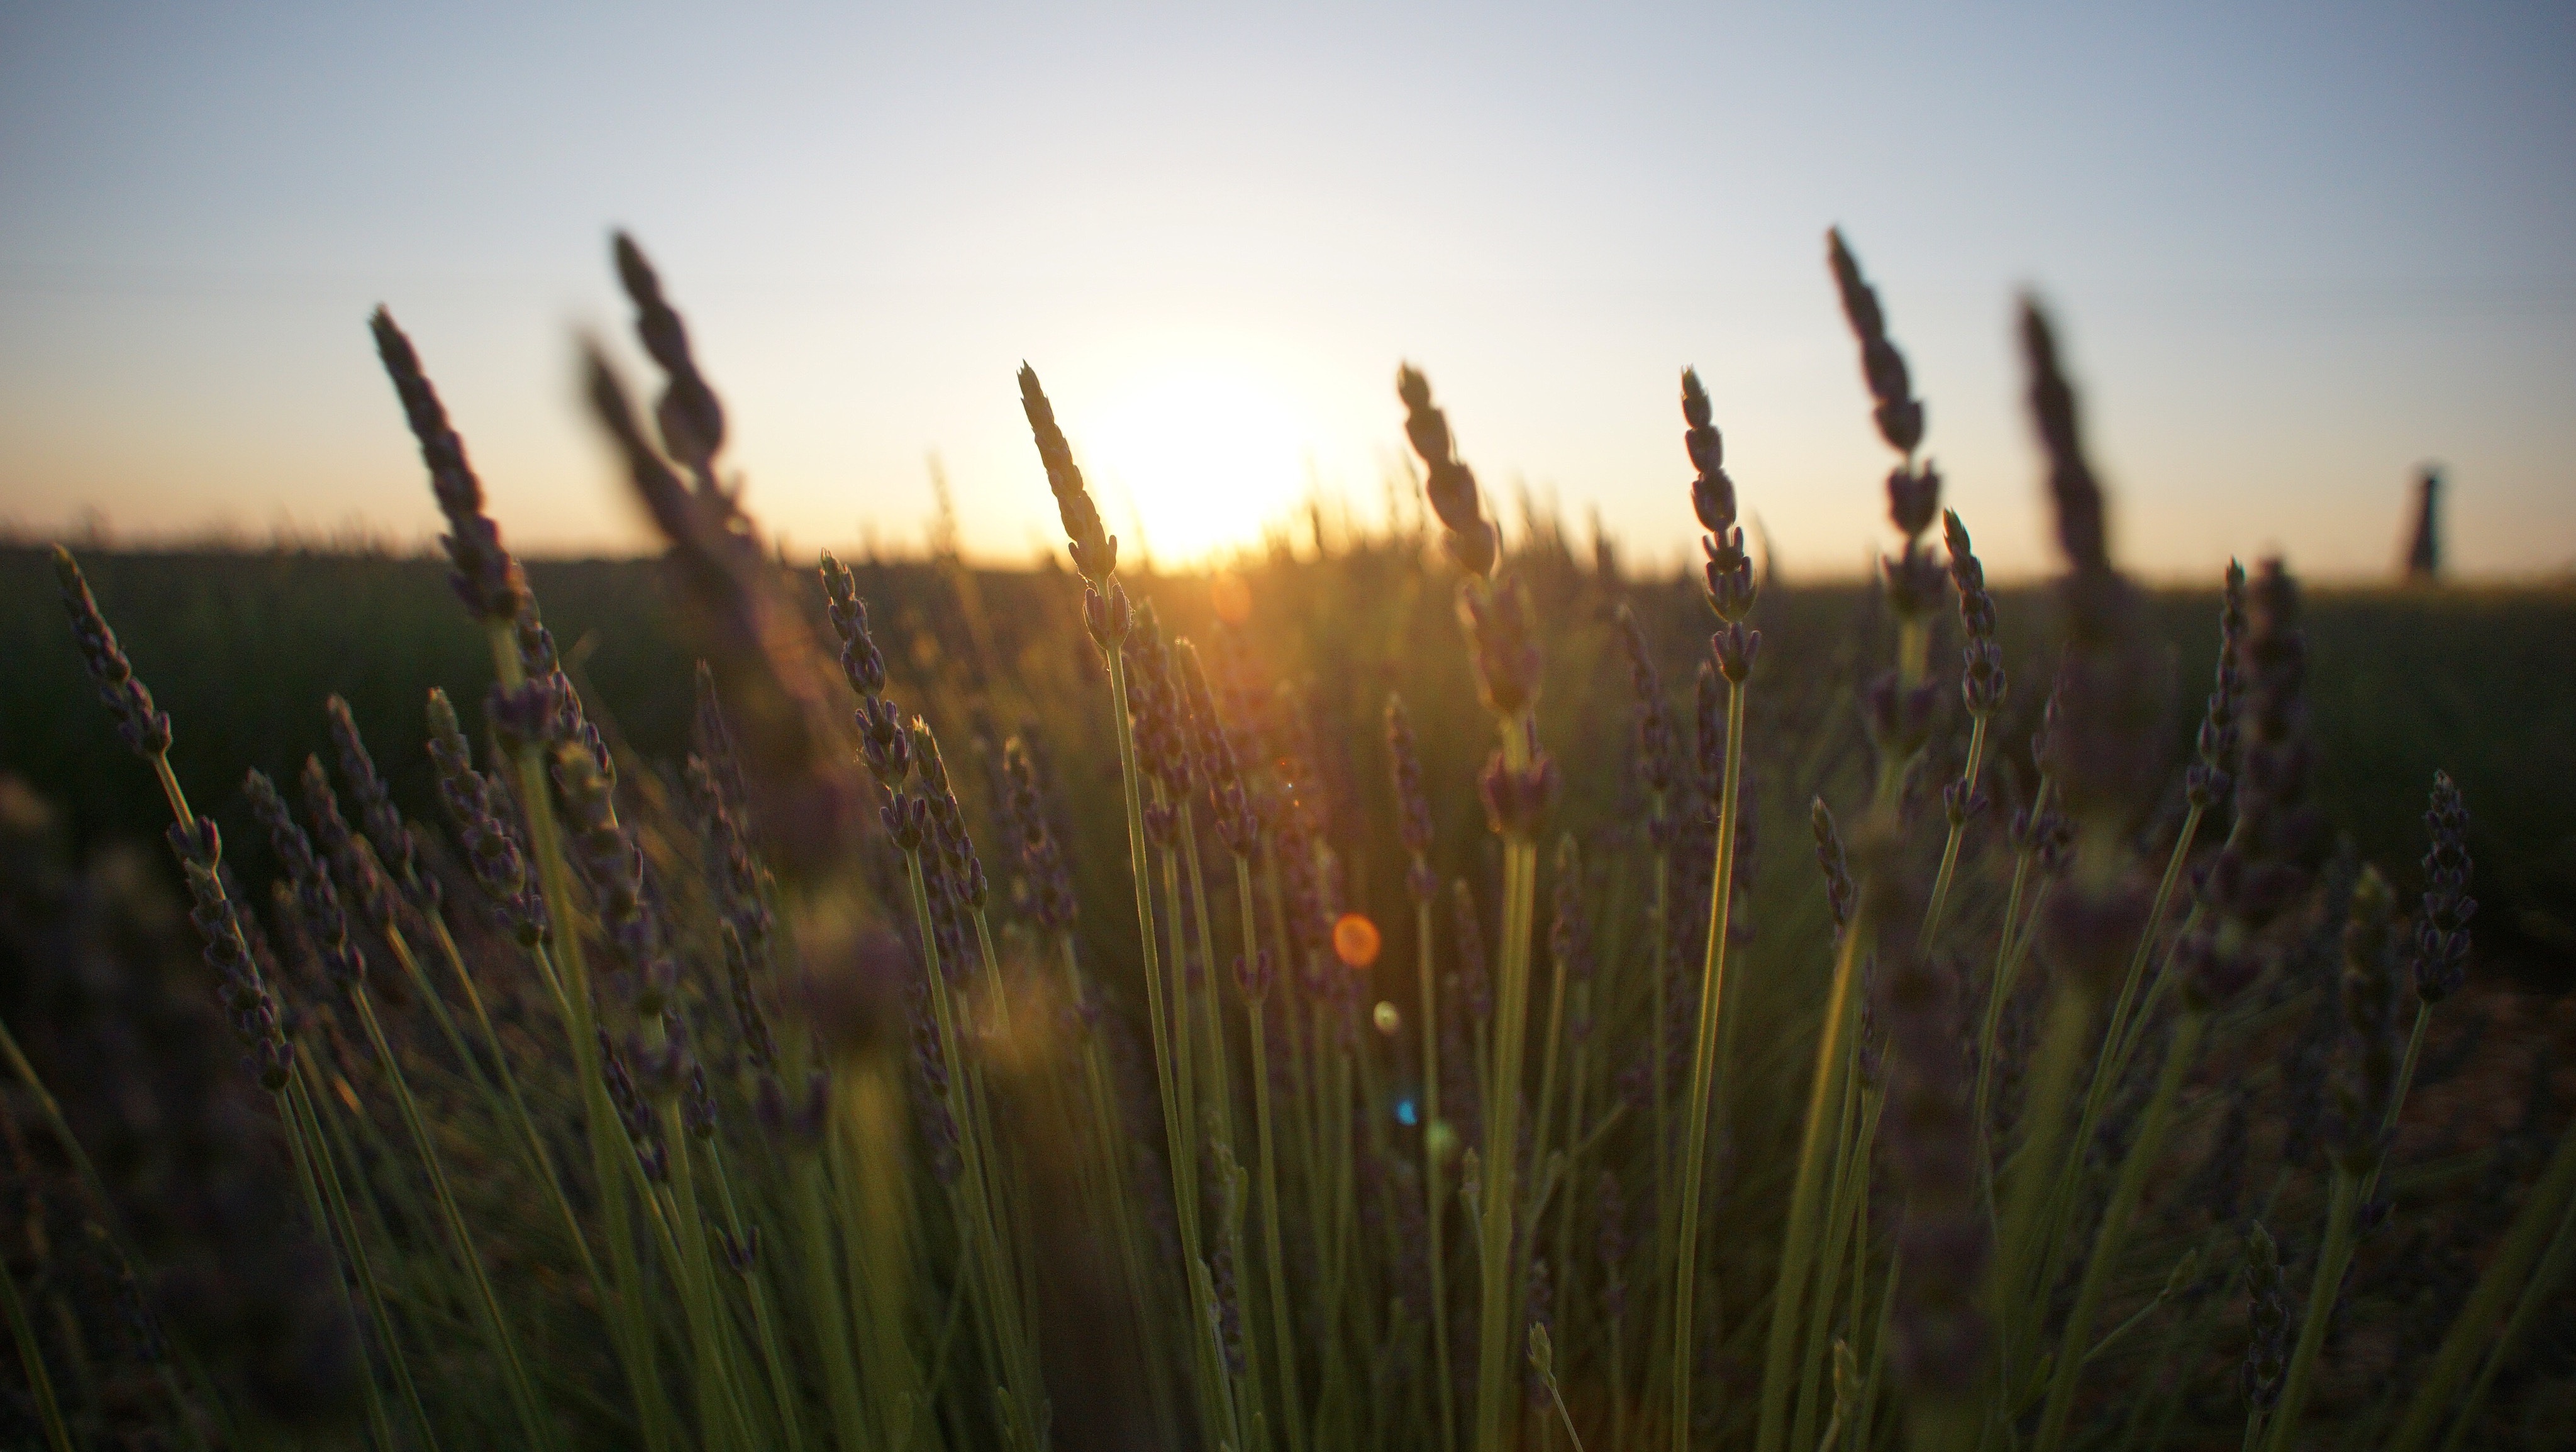
nature, grass, horizon, light, plant, sky, sunset, field, meadow, prairie, sunlight, morning, leaf, flower, autumn, agriculture, grassland, macro photography, atmospheric phenomenon, grass family, atmosphere of earth, plant stem, phragmites